Tuamarina

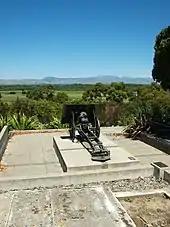
Tuamarina Cemetery Skoda Cannon

Tuamarina had a population of 1,263 at the 2018 New Zealand census, an increase of 78 people (6.6%) since the 2013 census, and an increase of 171 people (15.7%) since the 2006 census. There were 477 households, comprising 633 males and 633 females, giving a sex ratio of 1.0 males per female. The median age was 46.4 years (compared with 37.4 years nationally), with 249 people (19.7%) aged under 15 years, 162 (12.8%) aged 15 to 29, 648 (51.3%) aged 30 to 64, and 207 (16.4%) aged 65 or older.